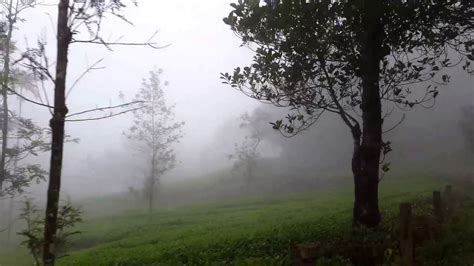
Weather: foggy or hazy